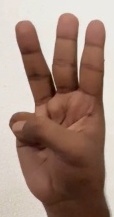
ASL sign: W